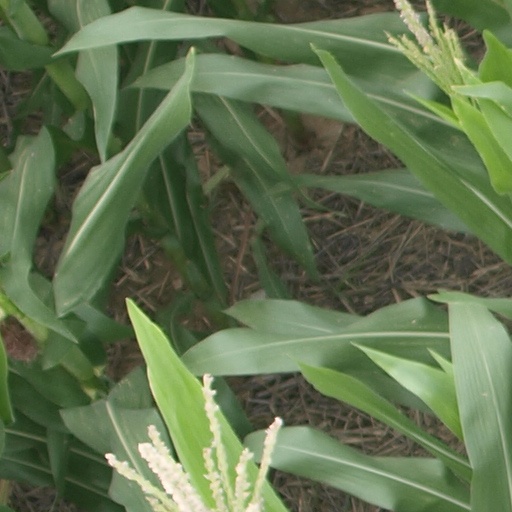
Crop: maize; corn